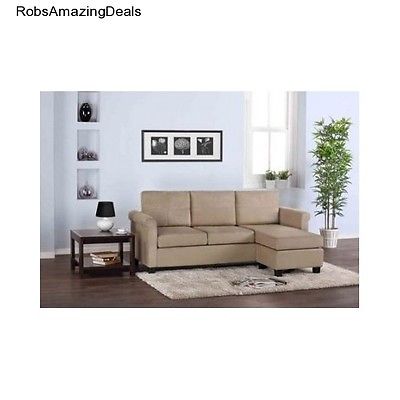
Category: sofa